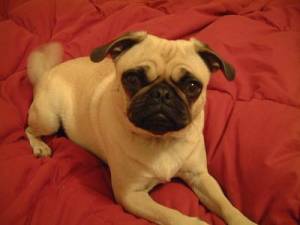
Animal: dog
Breed: pug